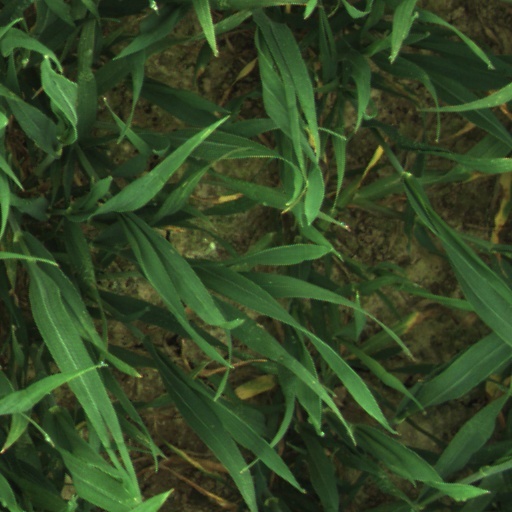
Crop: wheat